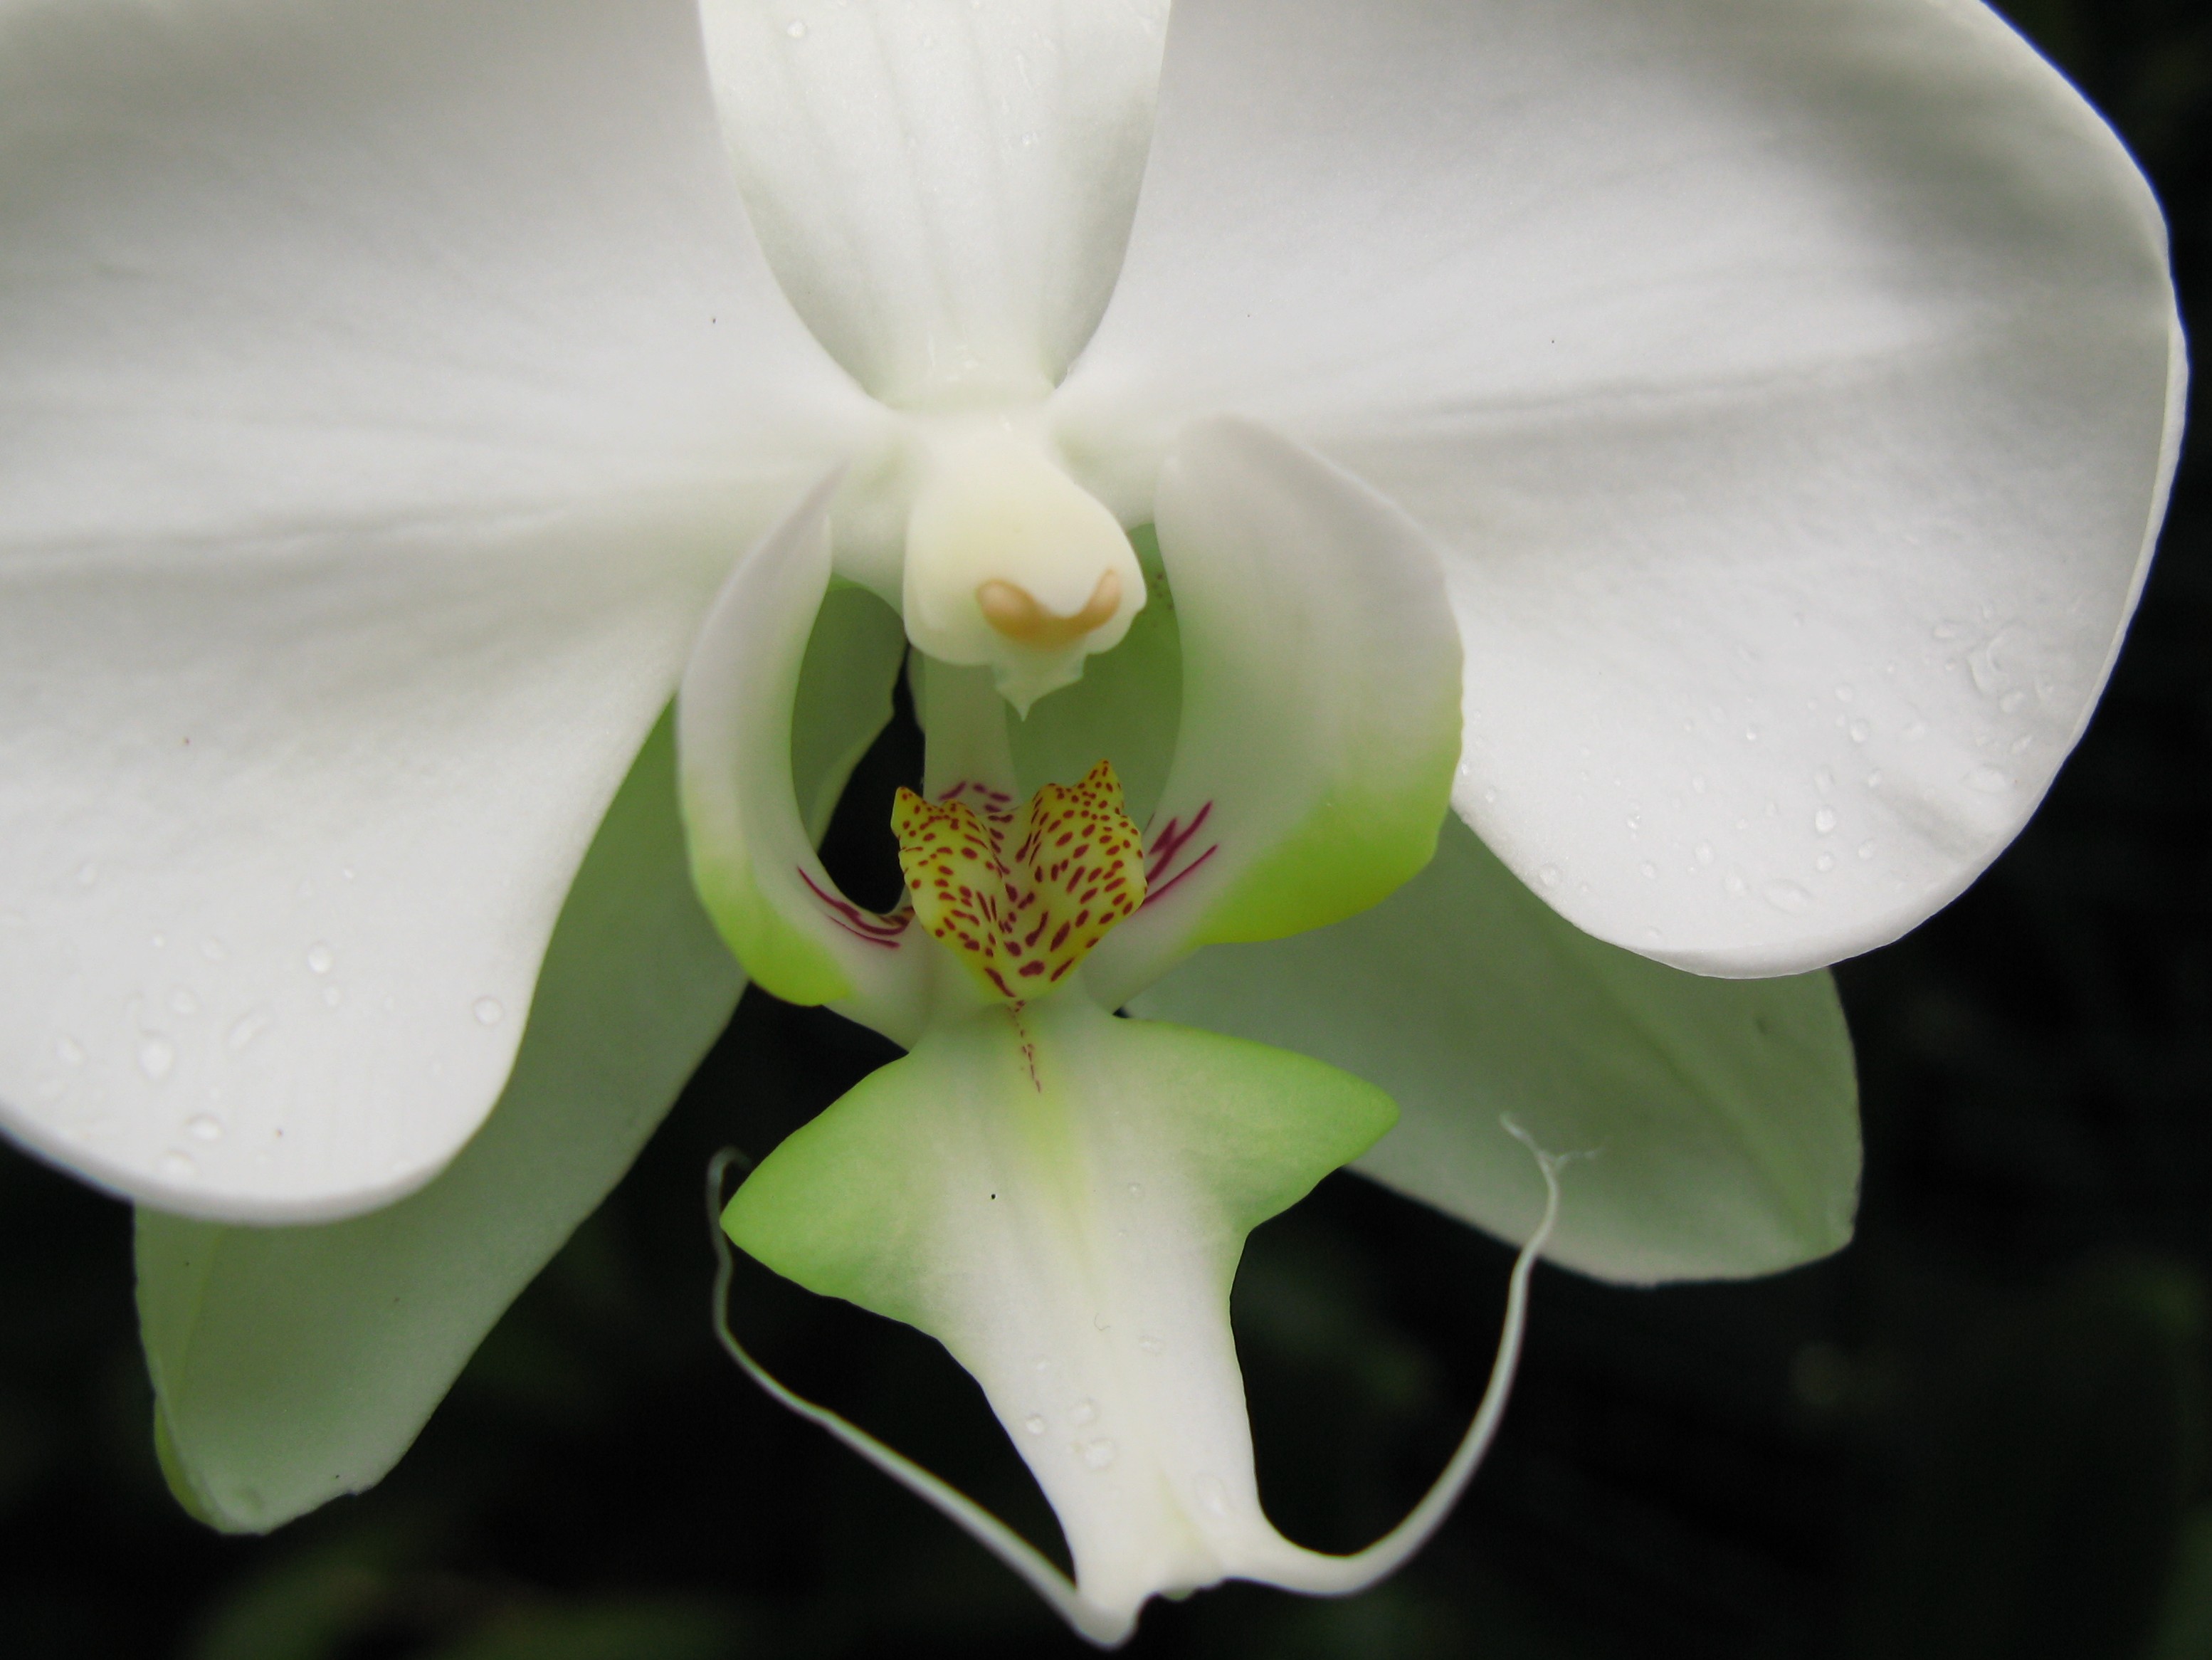
blossom, plant, white, flower, petal, green, high, botany, flora, orchid, close up, hires, lily, flowerpicturesnolimits, hi, res, powershotg7, canong7, macro photography, flowering plant, cattleya, plant stem, land plant, moth orchid